Trisakti shootings

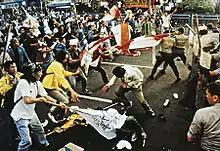
Trisakti University students and police forces clash in May 1998.

Public outrage against the shootings became a catalyst for the Indonesian riots of May 1998, which included a pogrom against Chinese-Indonesians. Approximately 1,200 people were killed, mostly trapped inside buildings that were set alight. As a result of the riots and similar ones nationwide, President Suharto resigned on 21 May 1998. Suharto's successor, B. J. Habibie, called Elang Mulia Lesmana, Heri Hertanto, Hafidin Royan, and Hendriawan Sie "reform heroes".